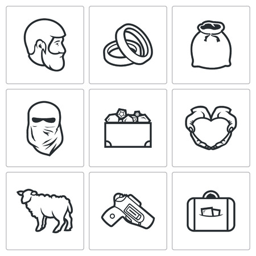
vector isolated collection on a white background for design